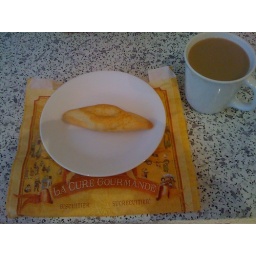
Eating a navette is like having breakfast under an orange tree